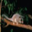
Label: possum